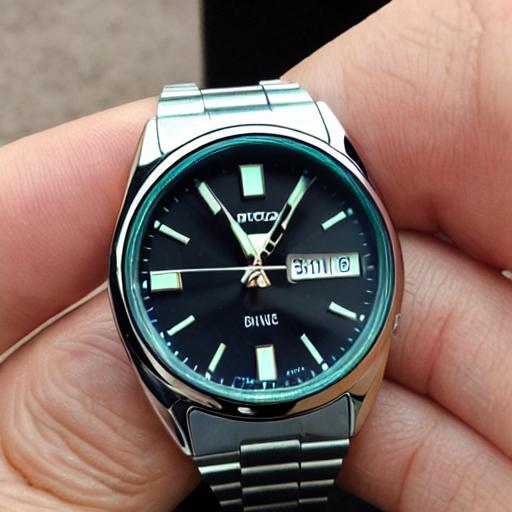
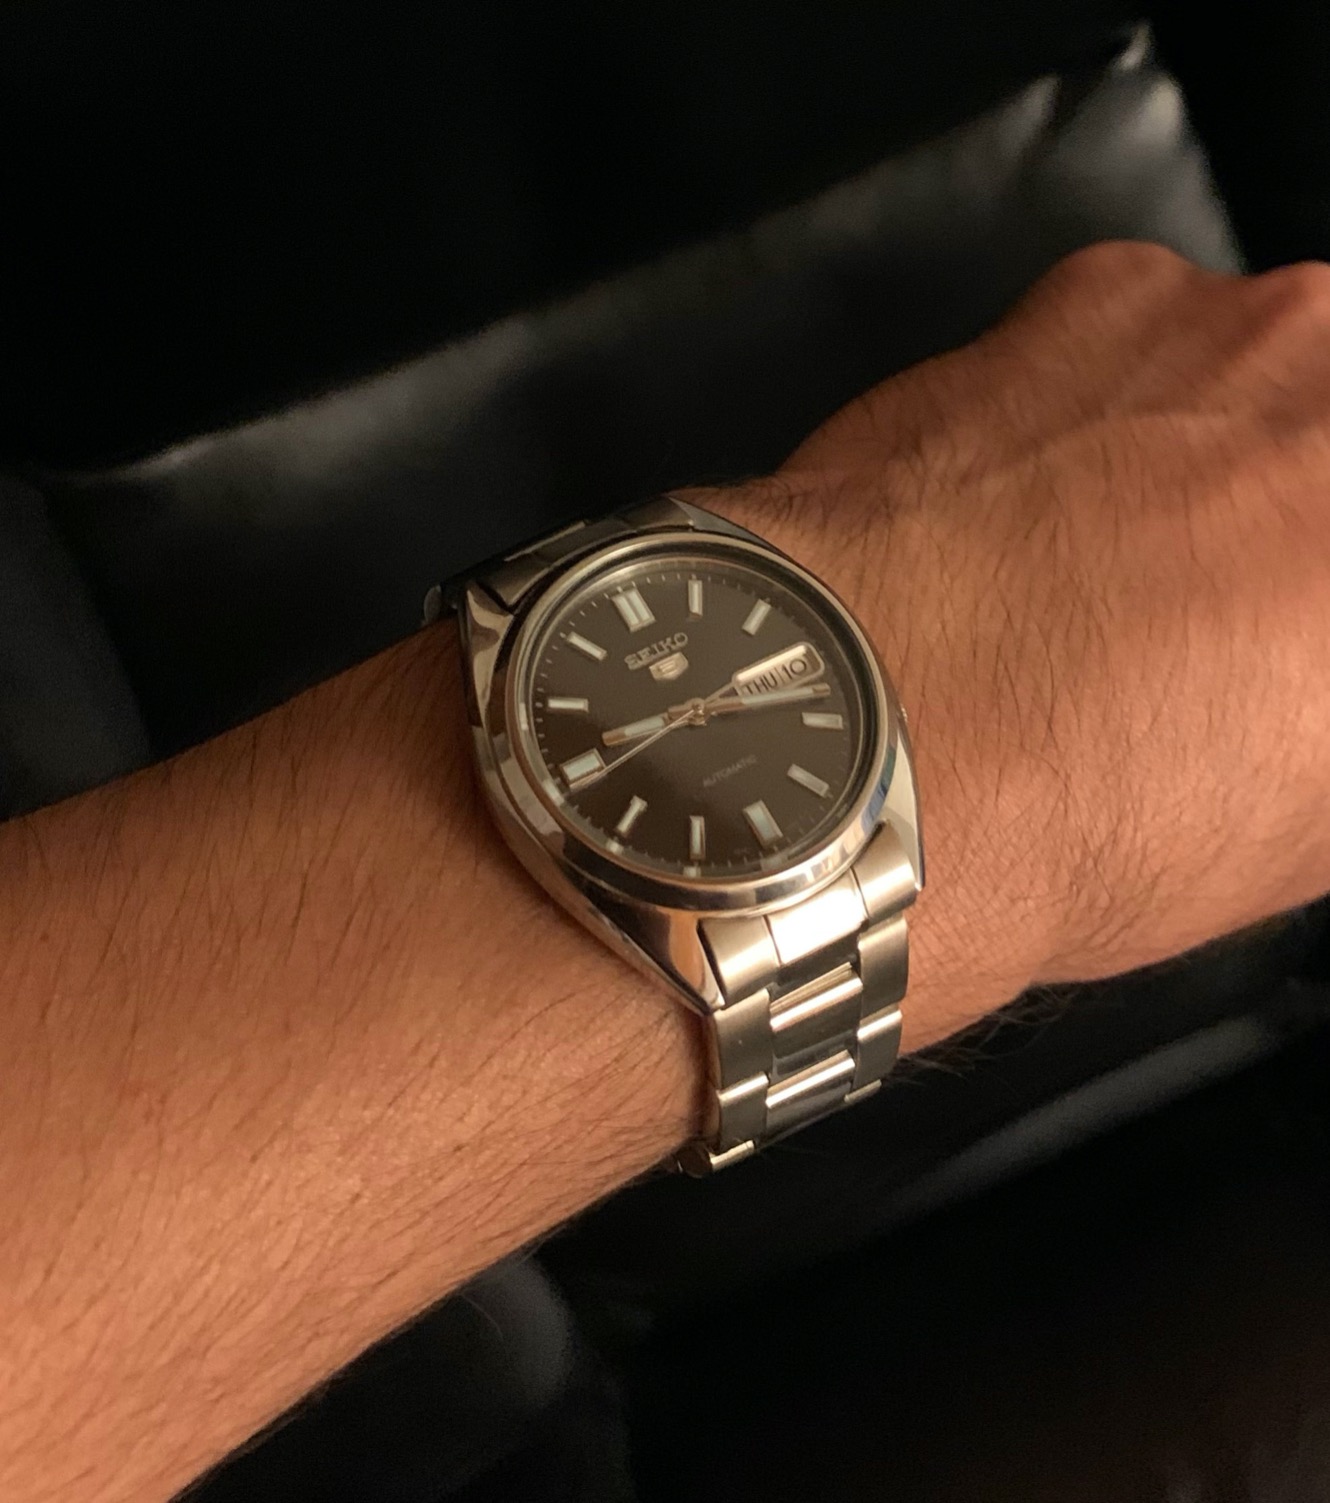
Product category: accessories_watch
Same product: no